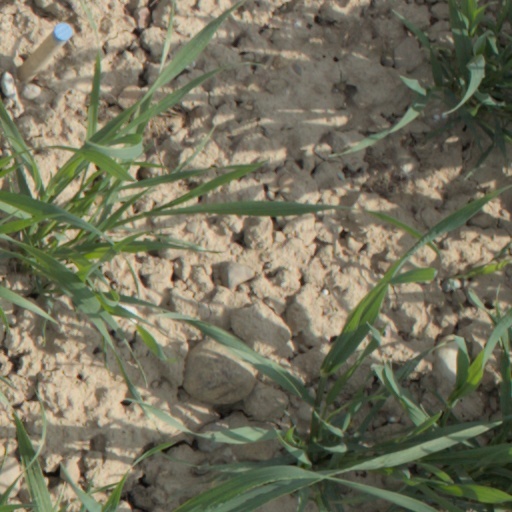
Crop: wheat